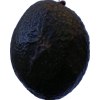
Label: black_avocado